Kalvis melagis

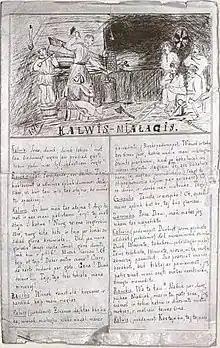
First page of 1 January 1876 issue

Kalvis melagis (original spelling "Kalwis-Miałagis") was a Lithuanian-language periodical published by Petras Vileišis and other Lithuanian students in Saint Petersburg, Russian Empire, in 1875–1876. Lithuanian publications were banned after the Uprising of 1863. As a result, "Kalvis melagis" was published in secret and was short-lived (less than 10 issues appeared). It was a primitive hand-written and then mimeographed 4-page newsletter. Nevertheless, it is the first known Lithuanian periodical in the Russian Empire and one of the first Lithuanian periodicals overall.